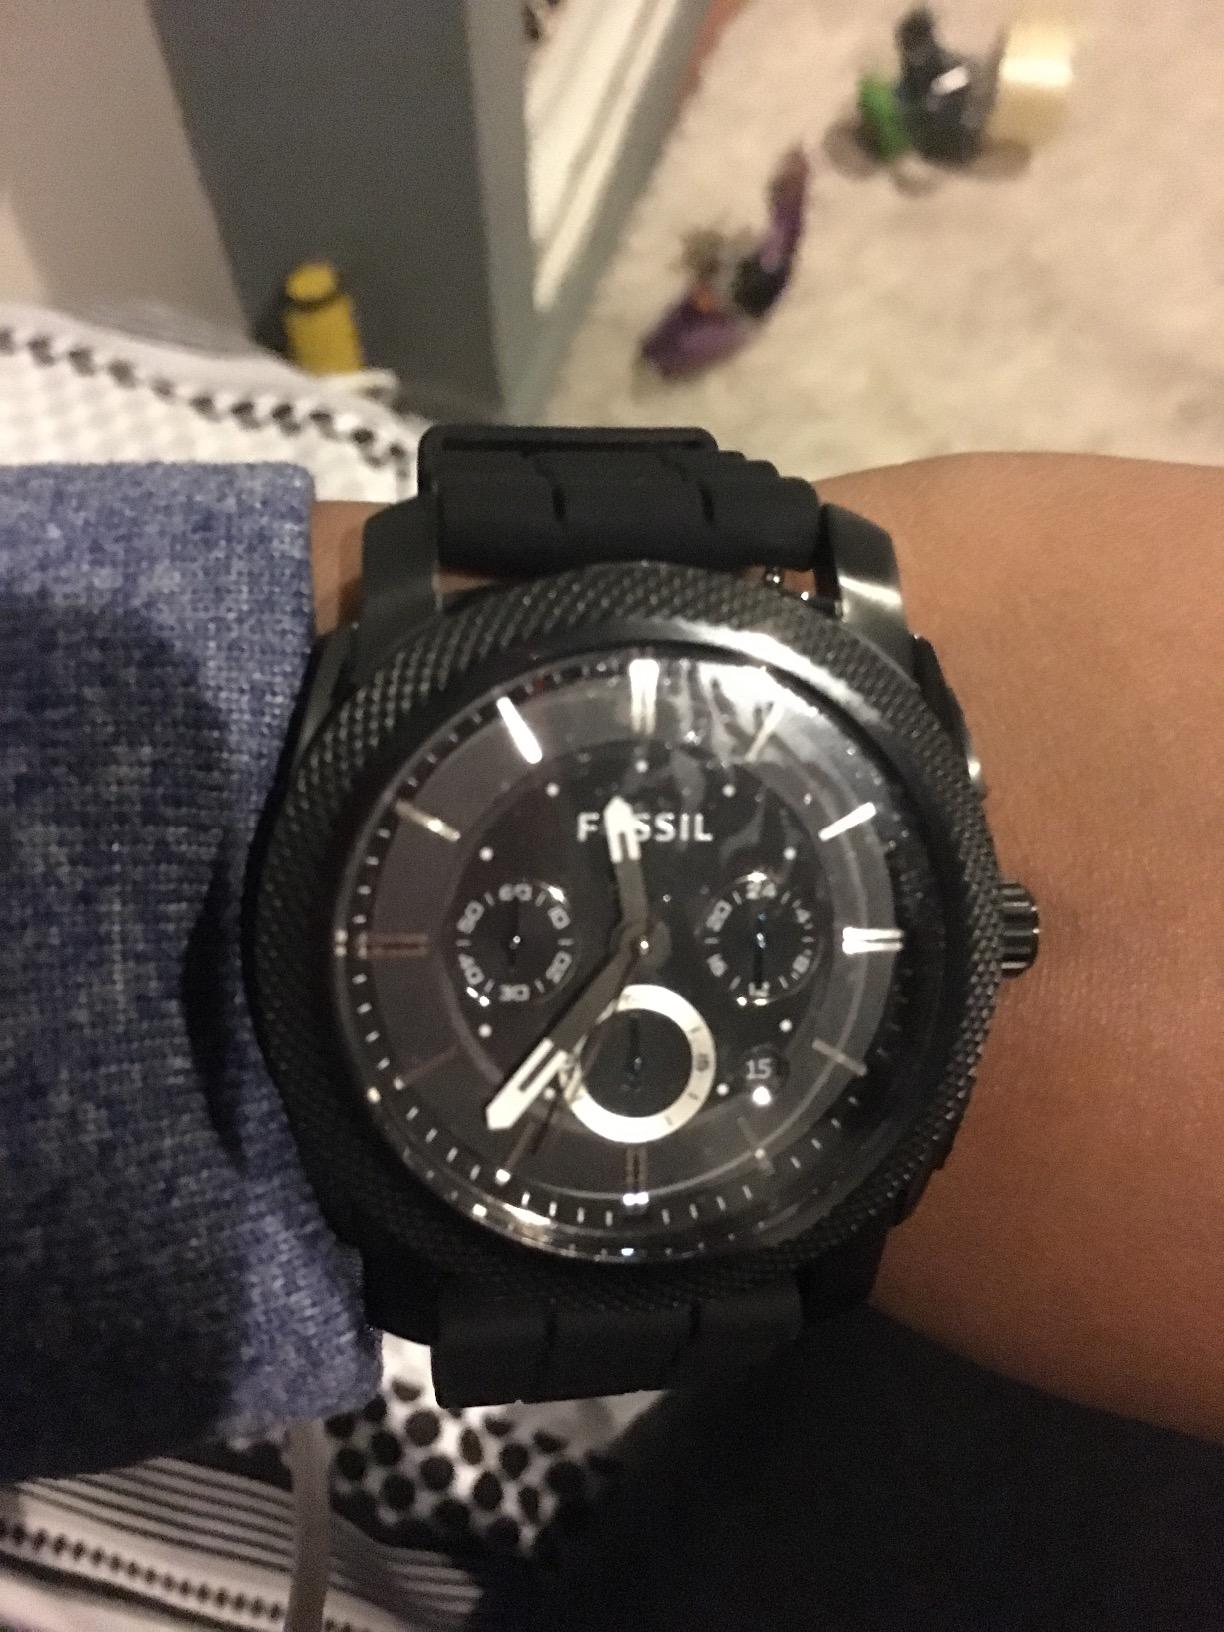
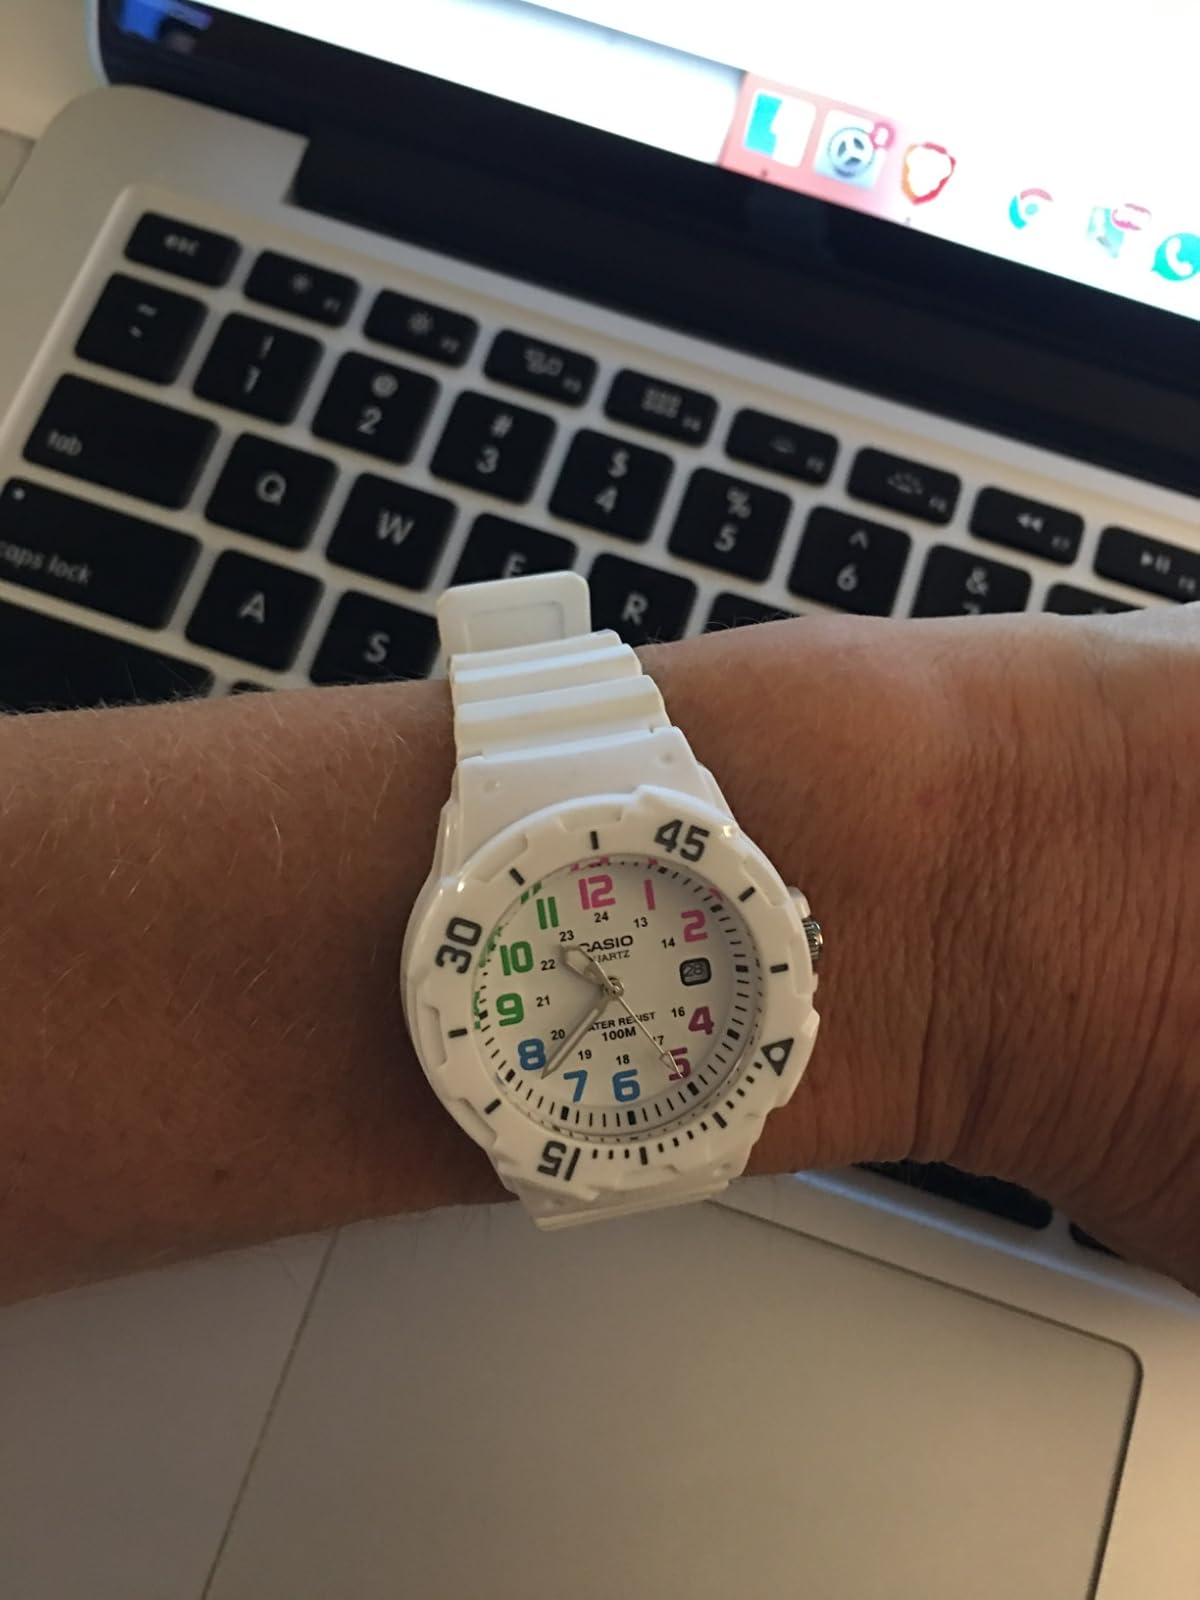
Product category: accessories_watch
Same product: no